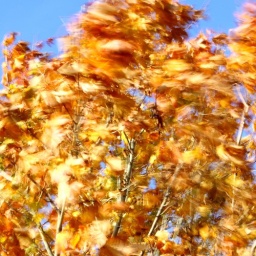
I liked the reddy brown against the blue sky, and wanted to capture the windy Autumn weather too